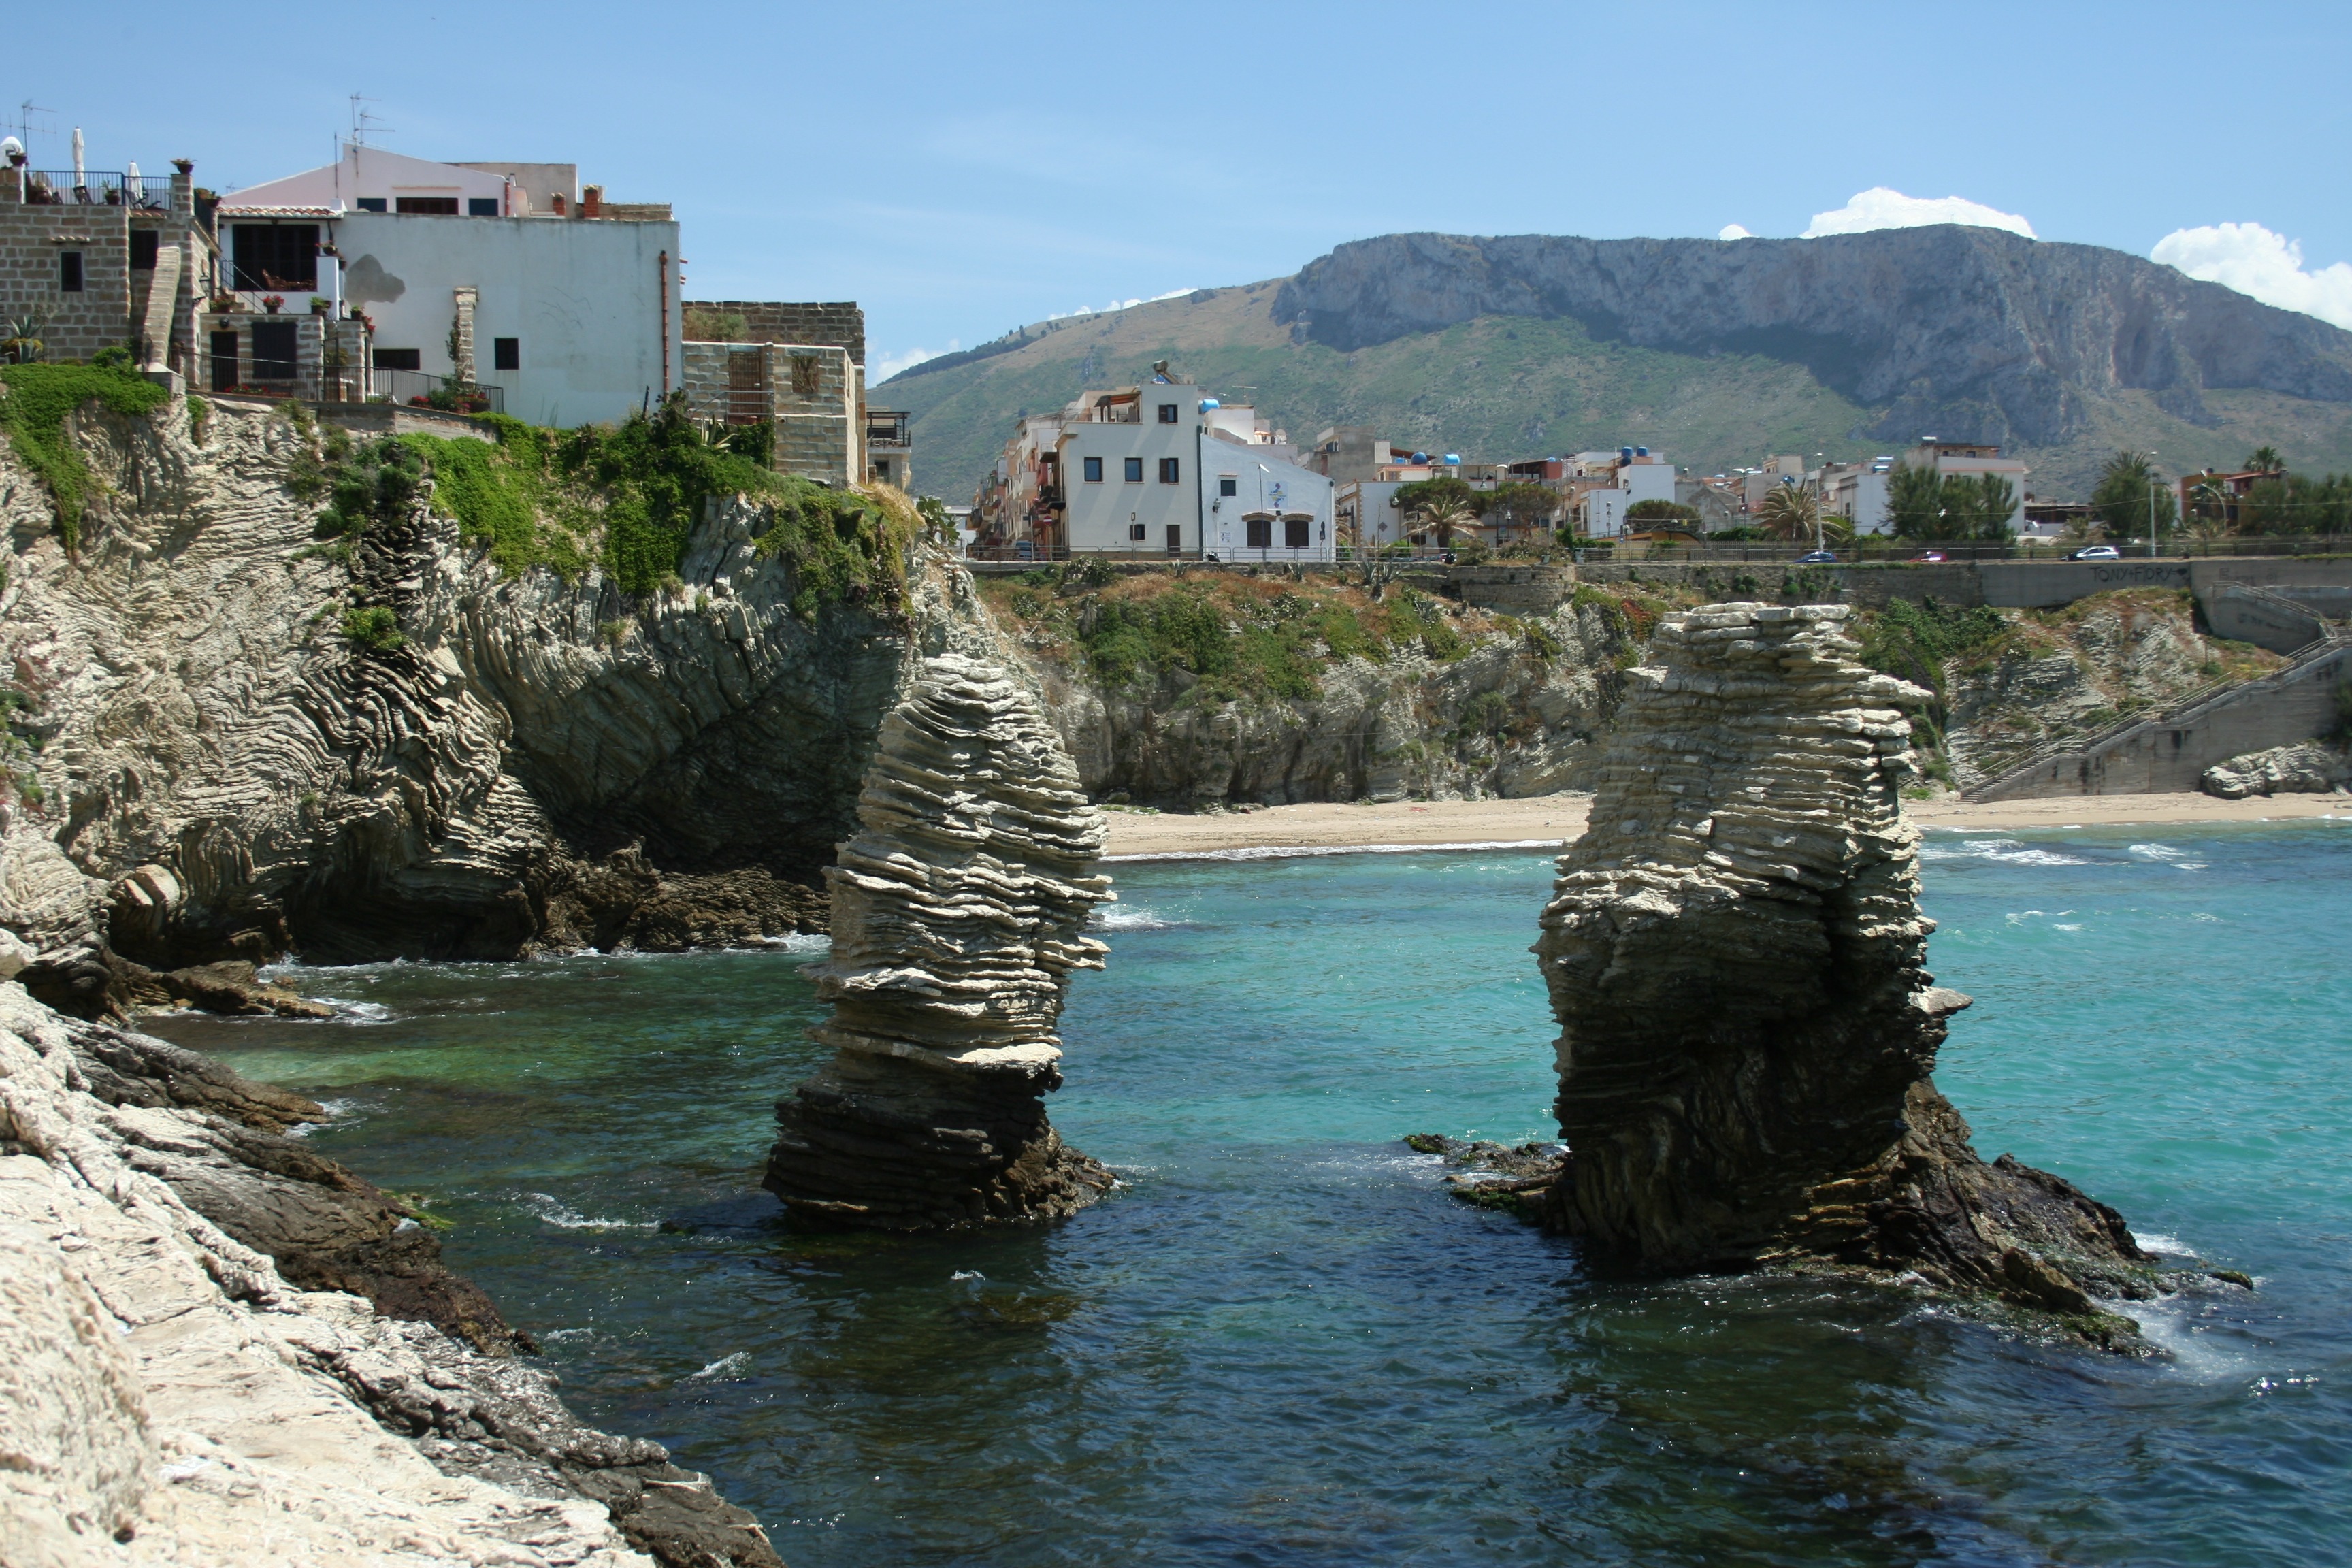
sea, coast, water, rock, shore, vacation, cliff, cove, mediterranean, bay, tourism, terrain, cape